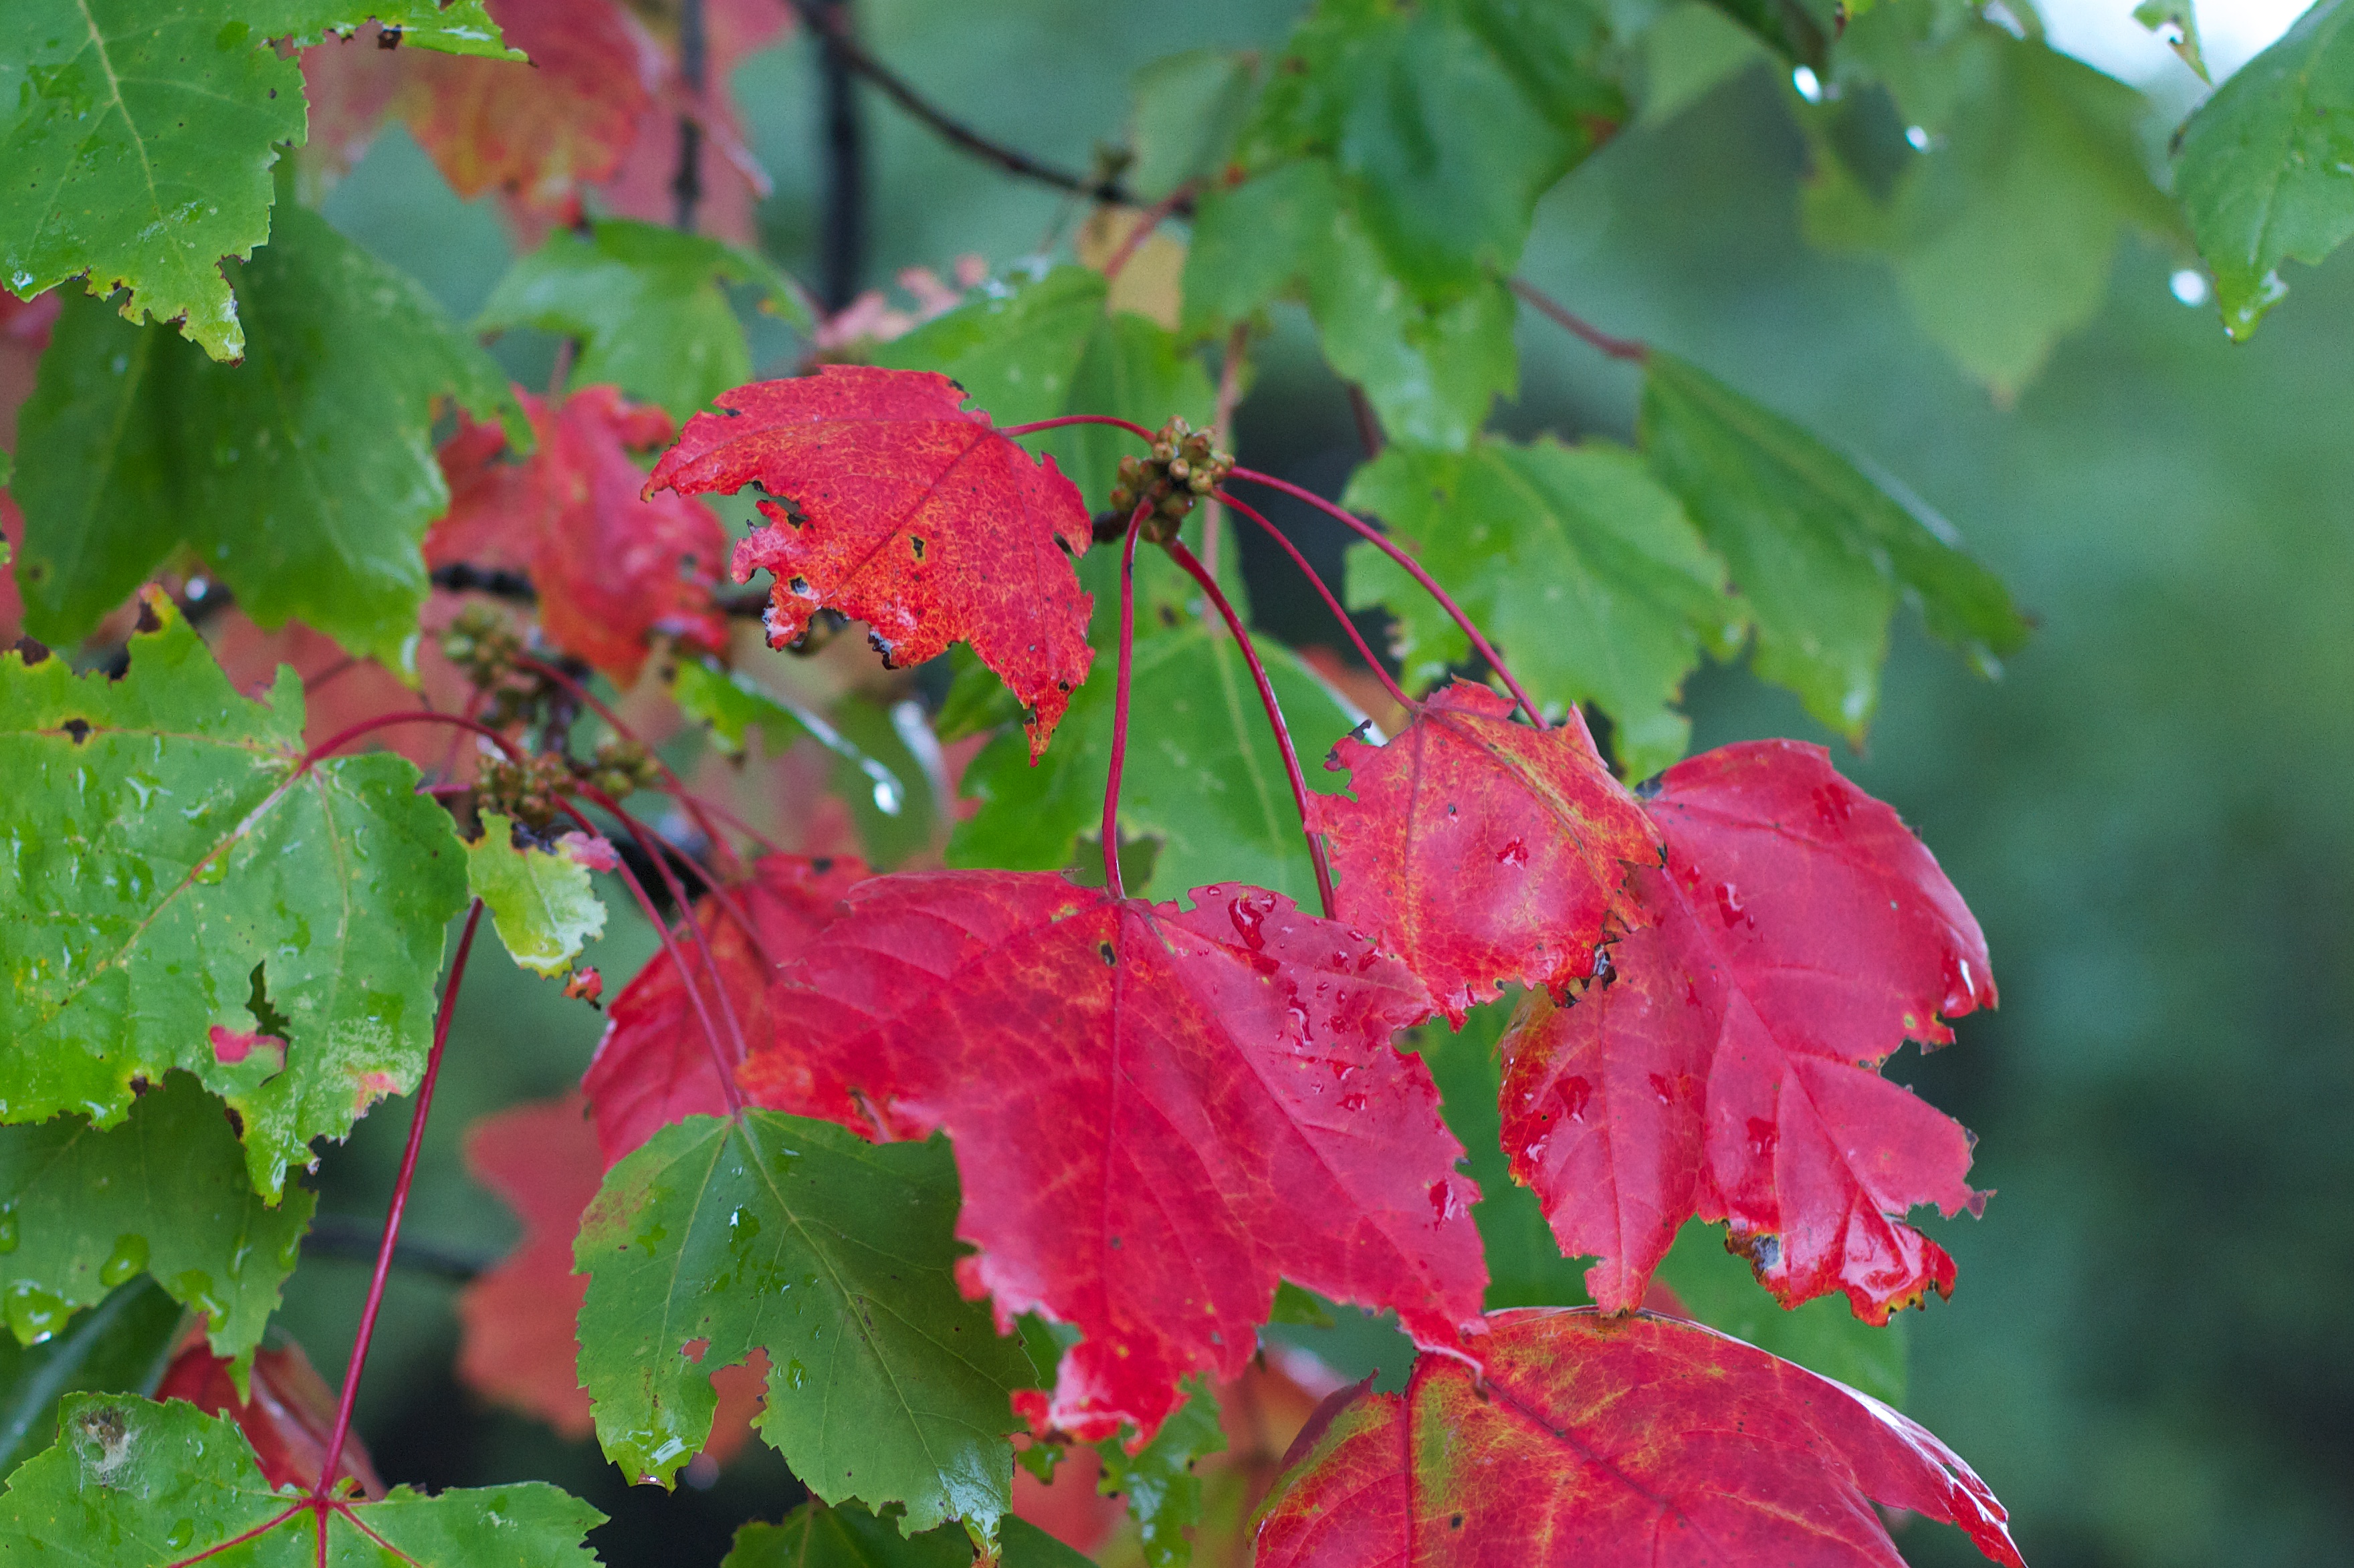
tree, branch, plant, leaf, flower, produce, autumn, botany, season, maple tree, shrub, flowering plant, woody plant, land plant